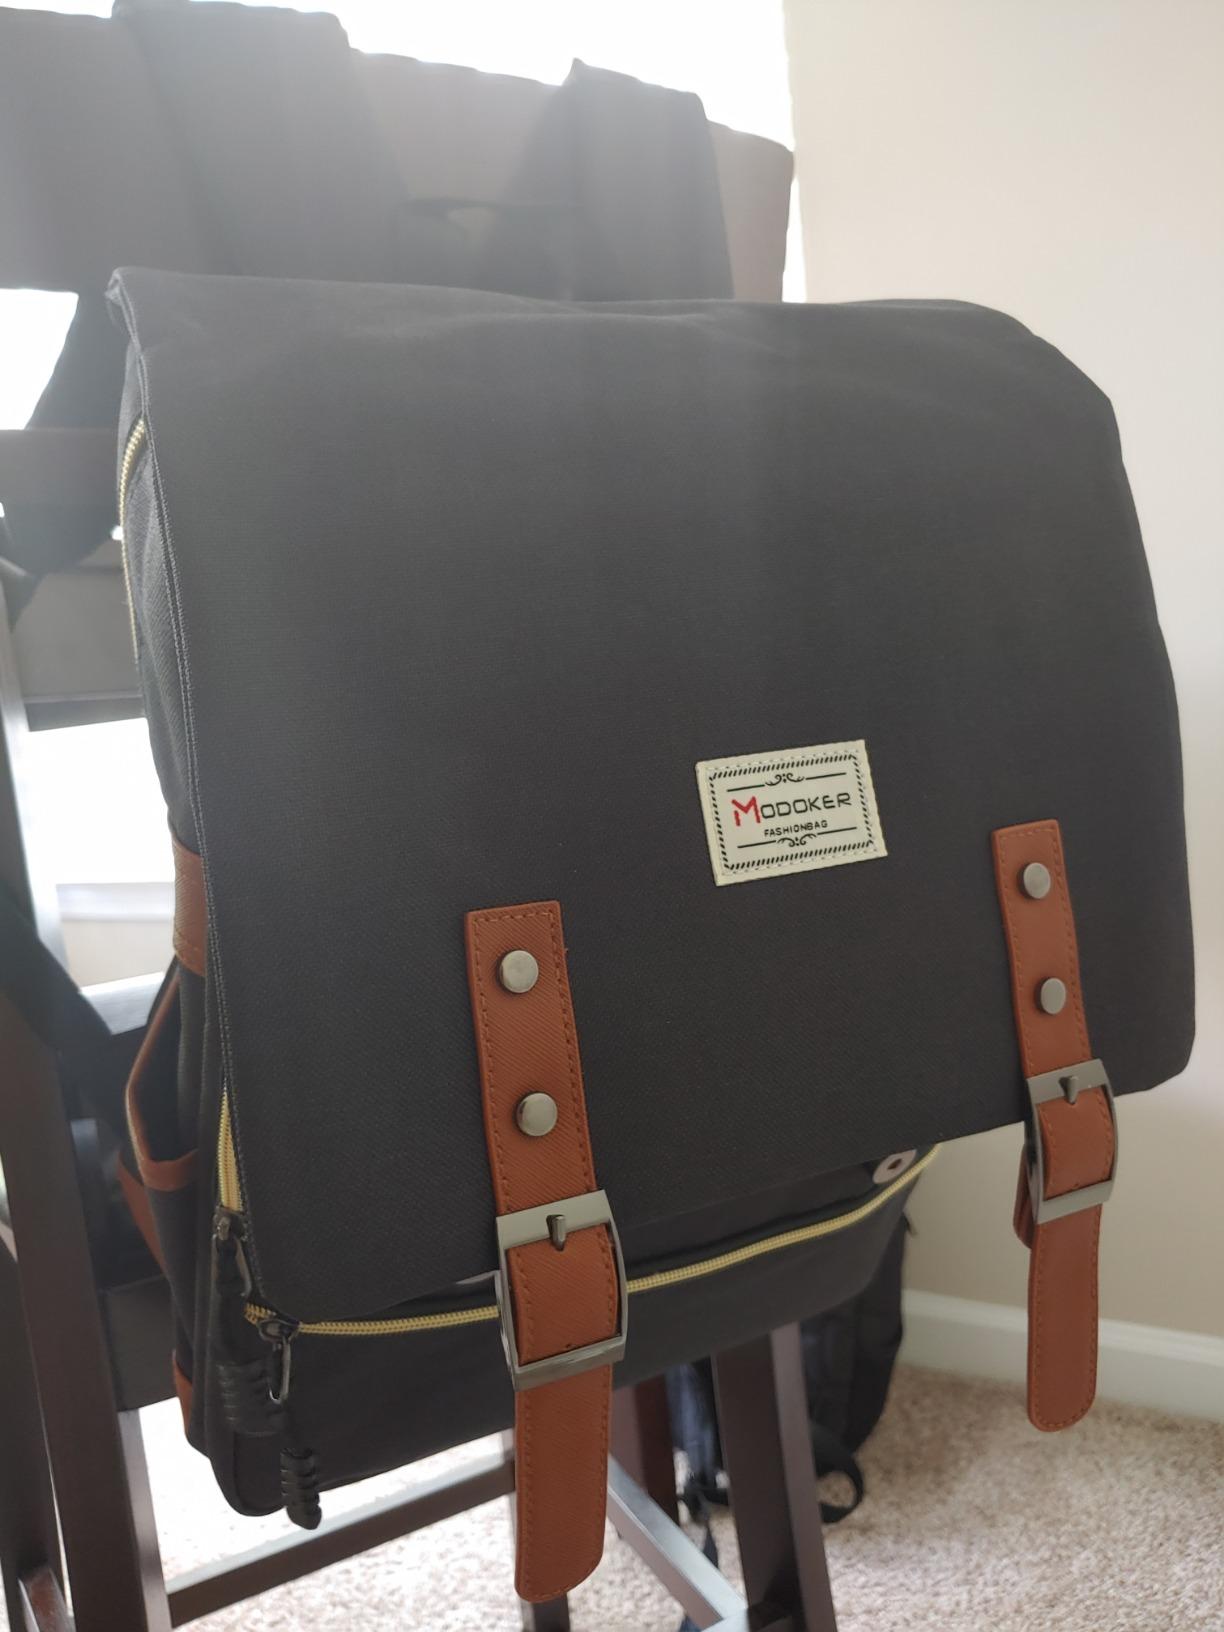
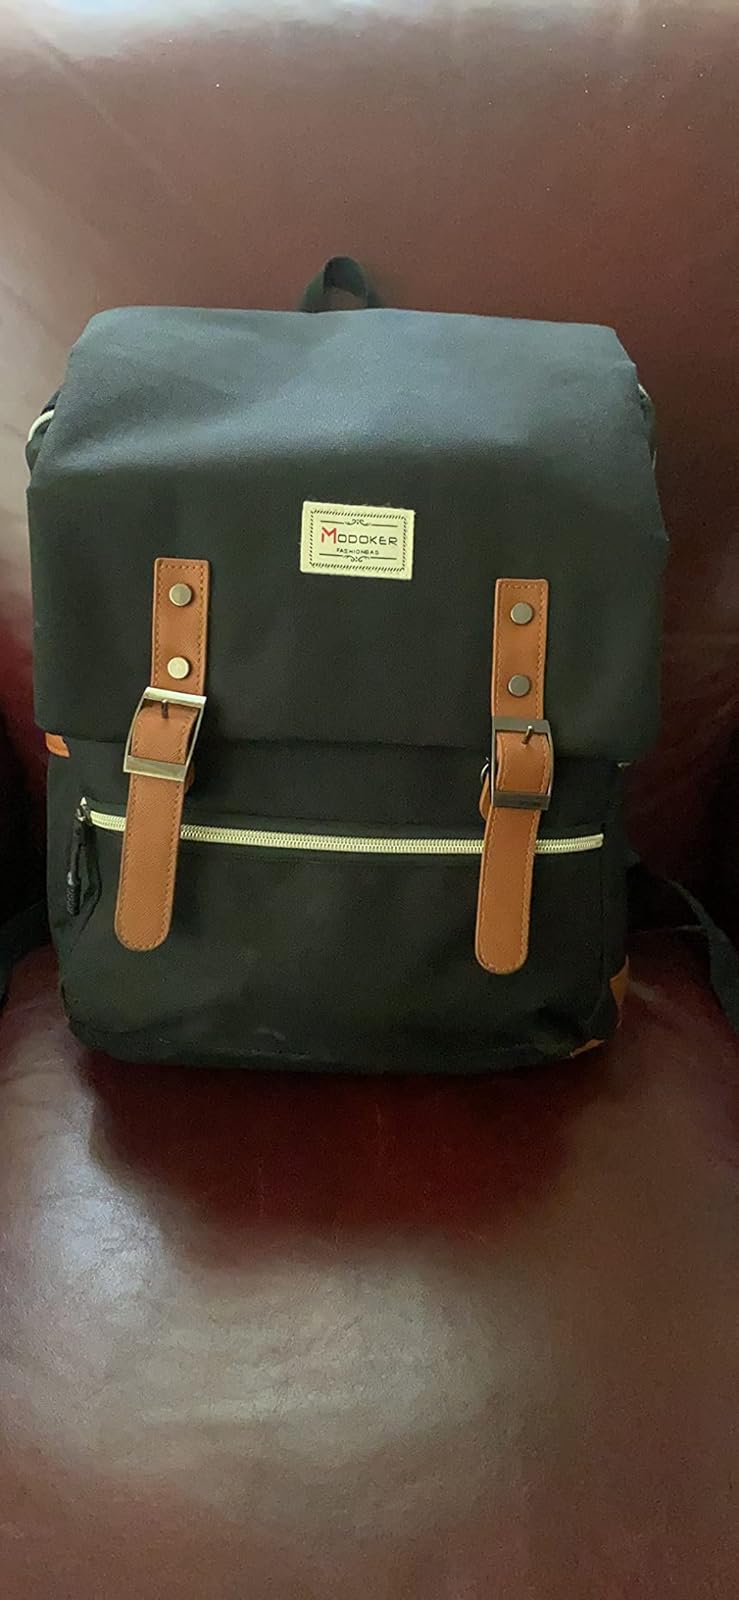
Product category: bag
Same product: yes